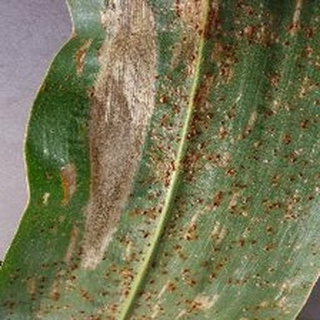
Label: corn_northern_leaf_blight